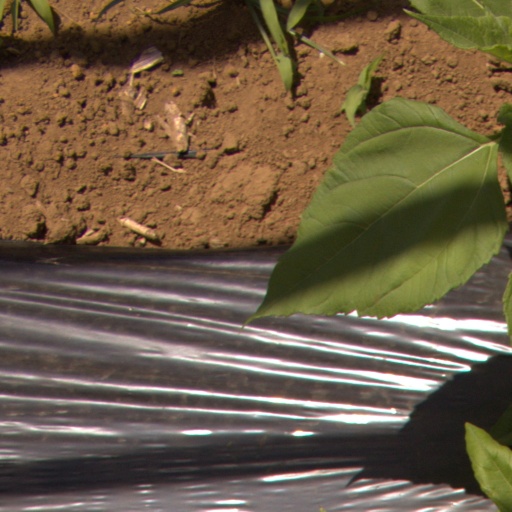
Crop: Jerusalem artichoke